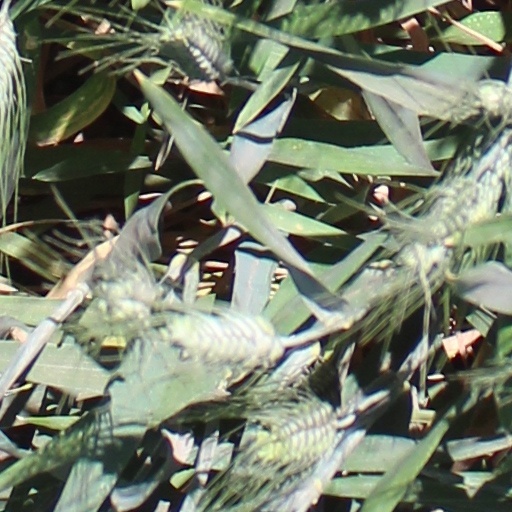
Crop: wheat